Boston Expressionism

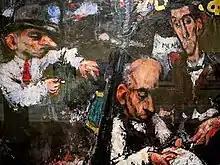
"Street Scene #2" by Jack Levine, 1938

Another influential artist at the time was Karl Zerbe, a painter from Germany who had studied in Italy and whose early work had been condemned by the Nazis as "degenerate". Zerbe emigrated to the United States in 1934, settling in Boston where he headed the Department of Painting at the School of the Museum of Fine Arts. Zerbe helped reinvigorate the staid Boston art scene by bringing European ideas, particularly those of the German Expressionists, to Boston. He arranged for Max Beckmann and Oskar Kokoschka, among others, to lecture at the museum school.